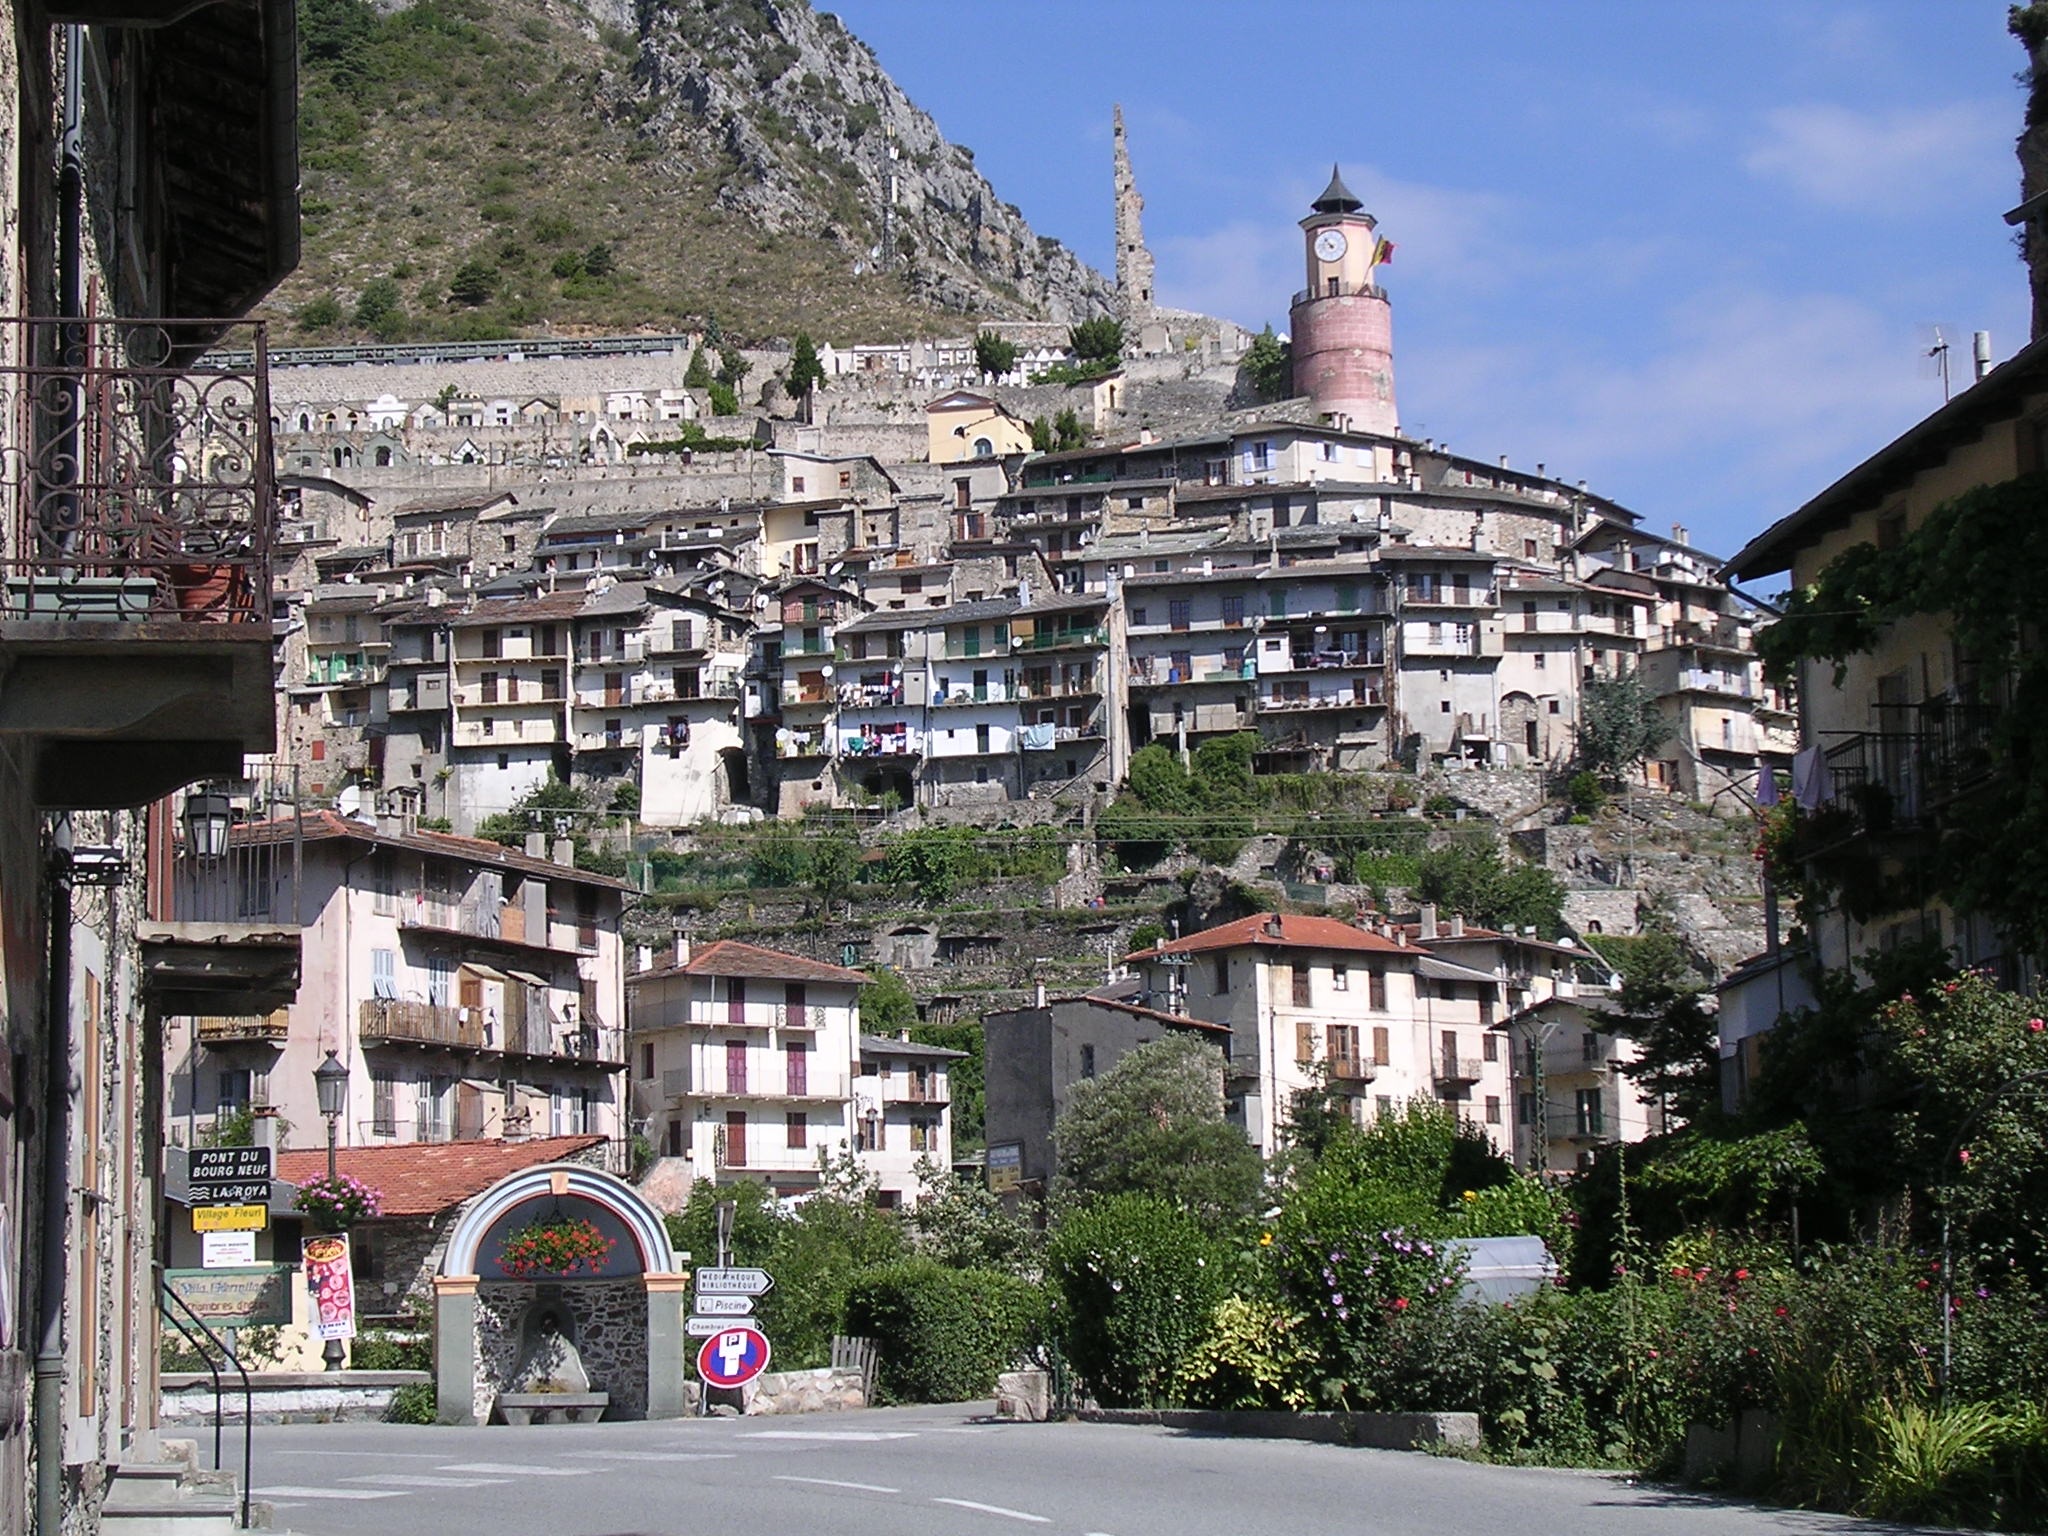
landscape, nature, mountain, road, street, town, city, cityscape, vacation, travel, village, france, landmark, tourism, blue sky, monastery, perched, neighbourhood, alpes maritimes, urban area, ancient history, residential area, human settlement, tends, beautiful village, valley of wonders, park mercantour, tendency, beautiful town, mercantour park